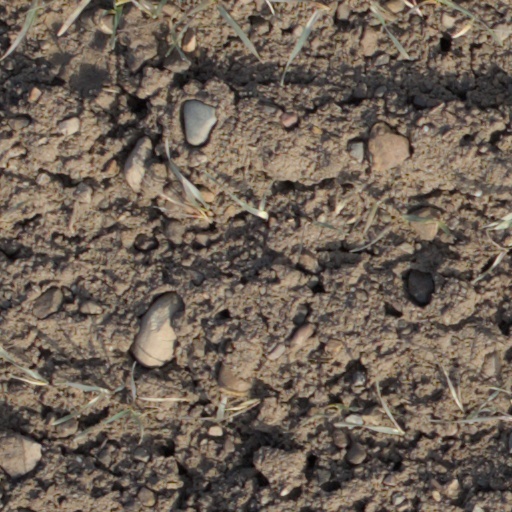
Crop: wheat